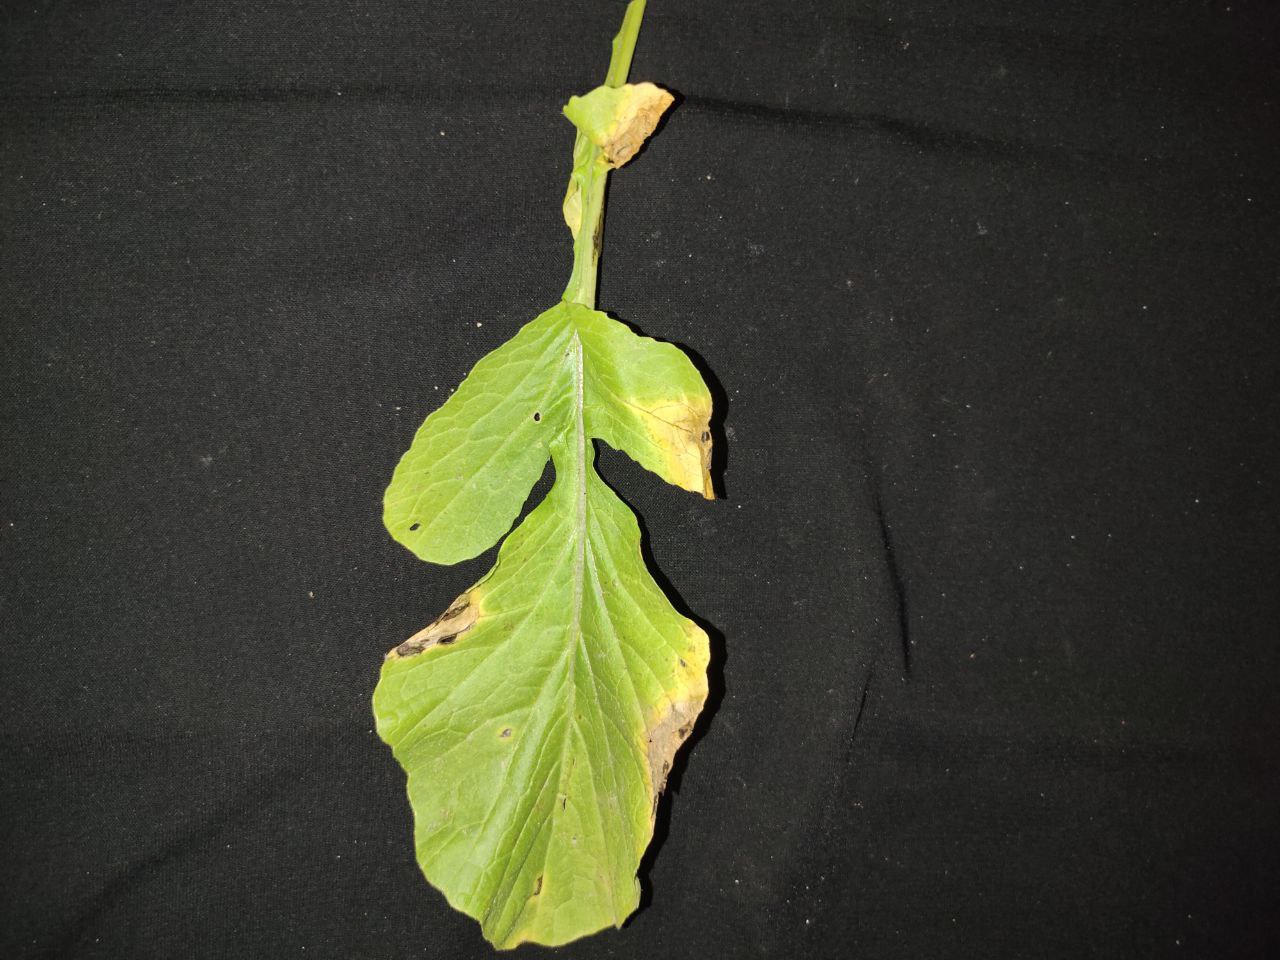
Label: Downey mildew